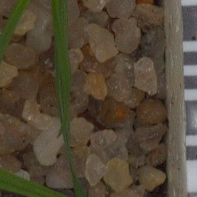
Label: loose_silkybent